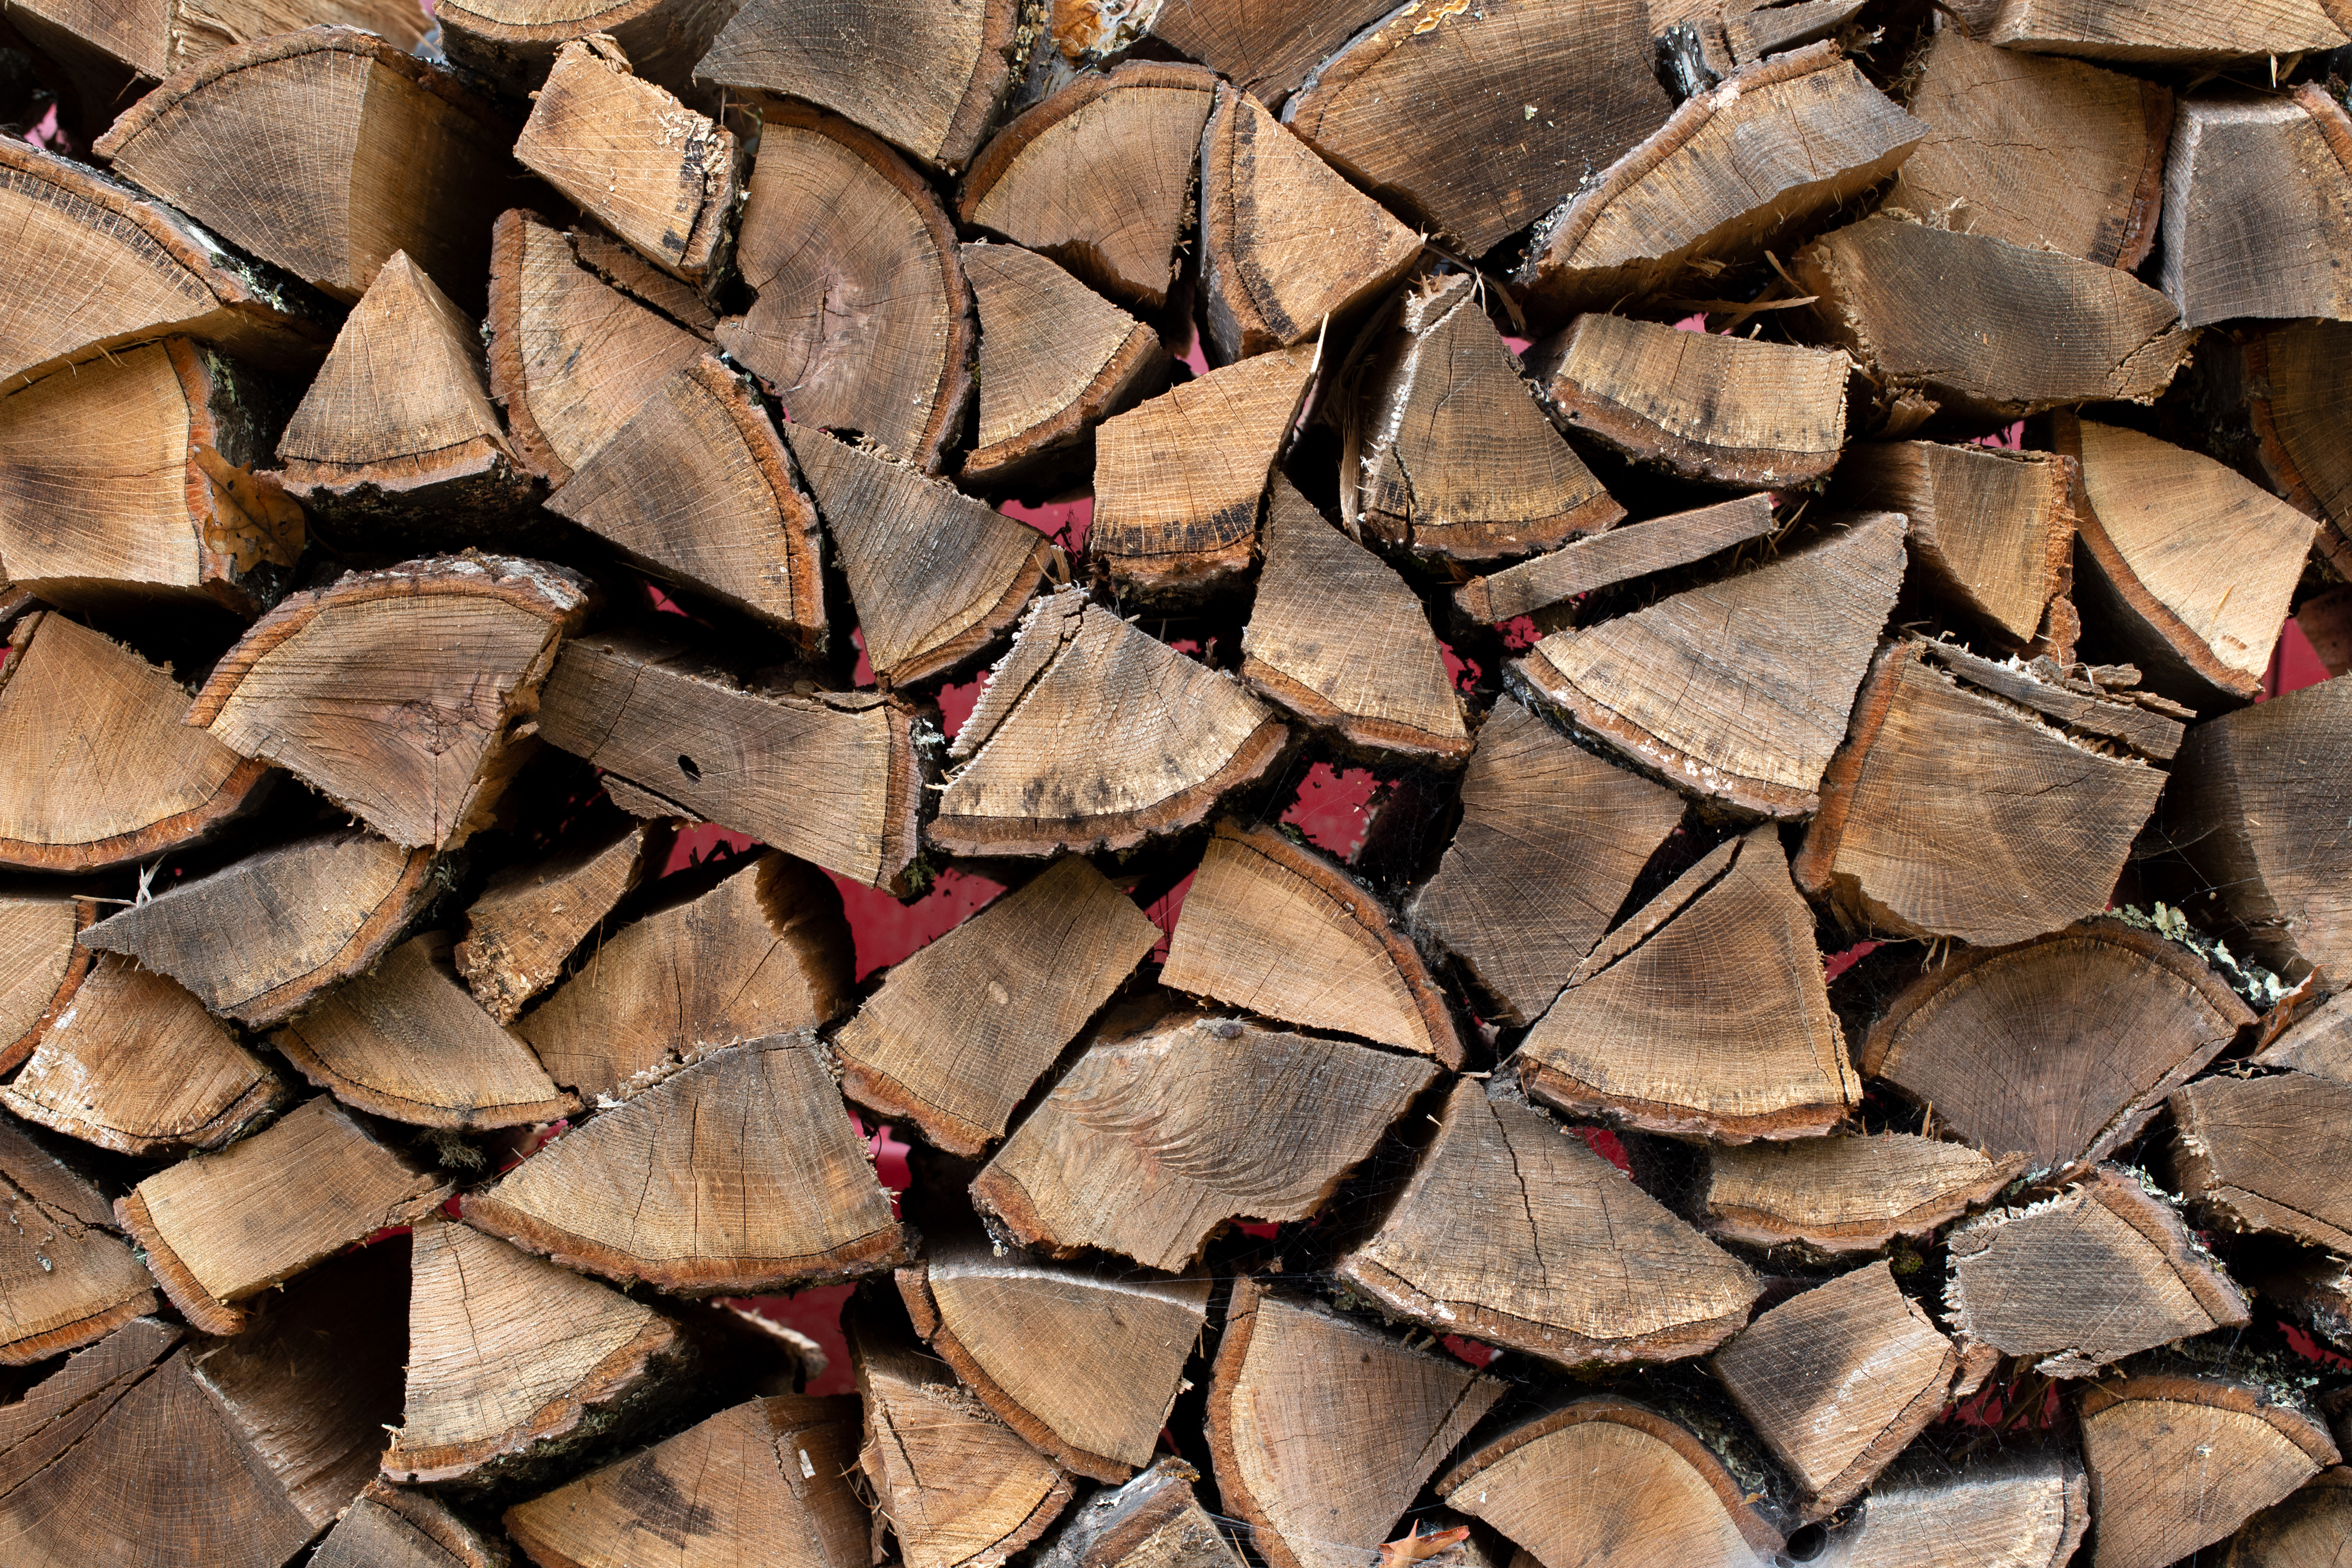
wood, lumber, leaf, pattern, logging, roof, tree, trunk, design, plant, rock